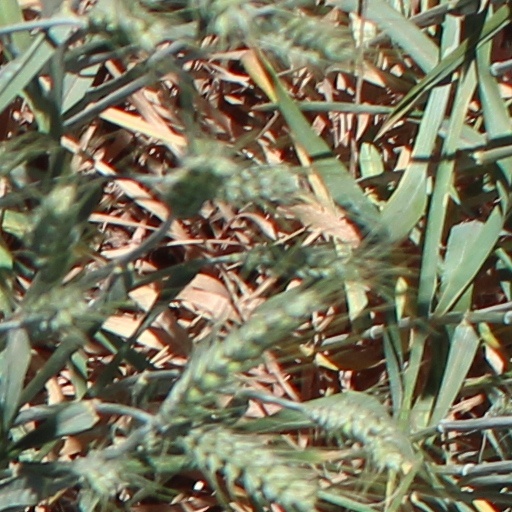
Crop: wheat